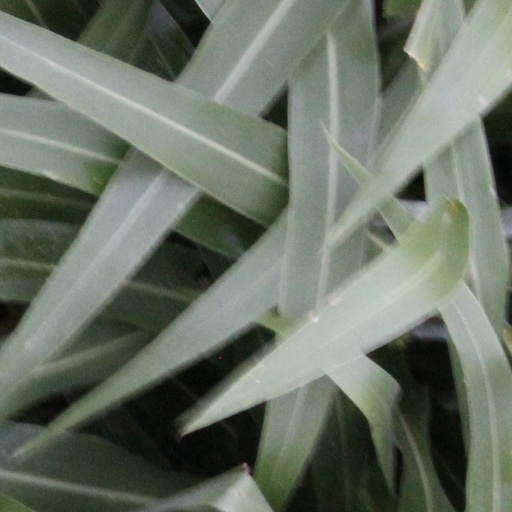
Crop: sorghum